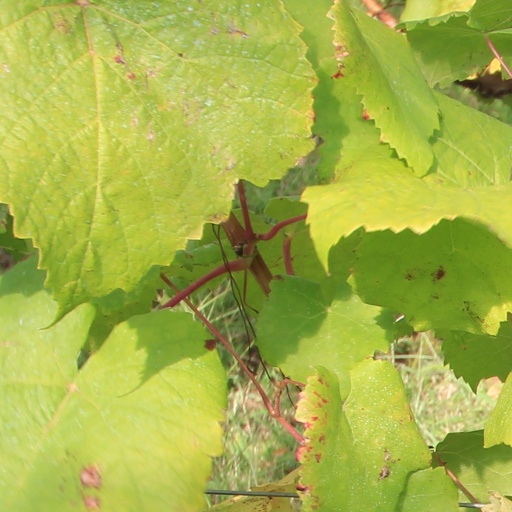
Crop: grape